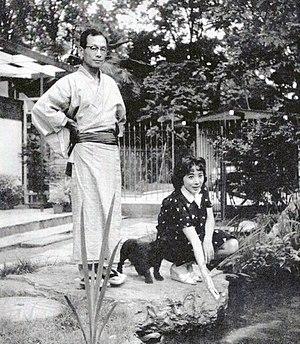
Umetsugu Inoue, né le 31 mai 1923 et mort le 11 février 2010, est un réalisateur et un scénariste japonais.
Yumeji Tsukioka, née le 14 octobre 1922 à Hiroshima et morte le 3 mai 2017 à Tokyo, est une actrice japonaise. Son vrai nom est Akiko Inoue.